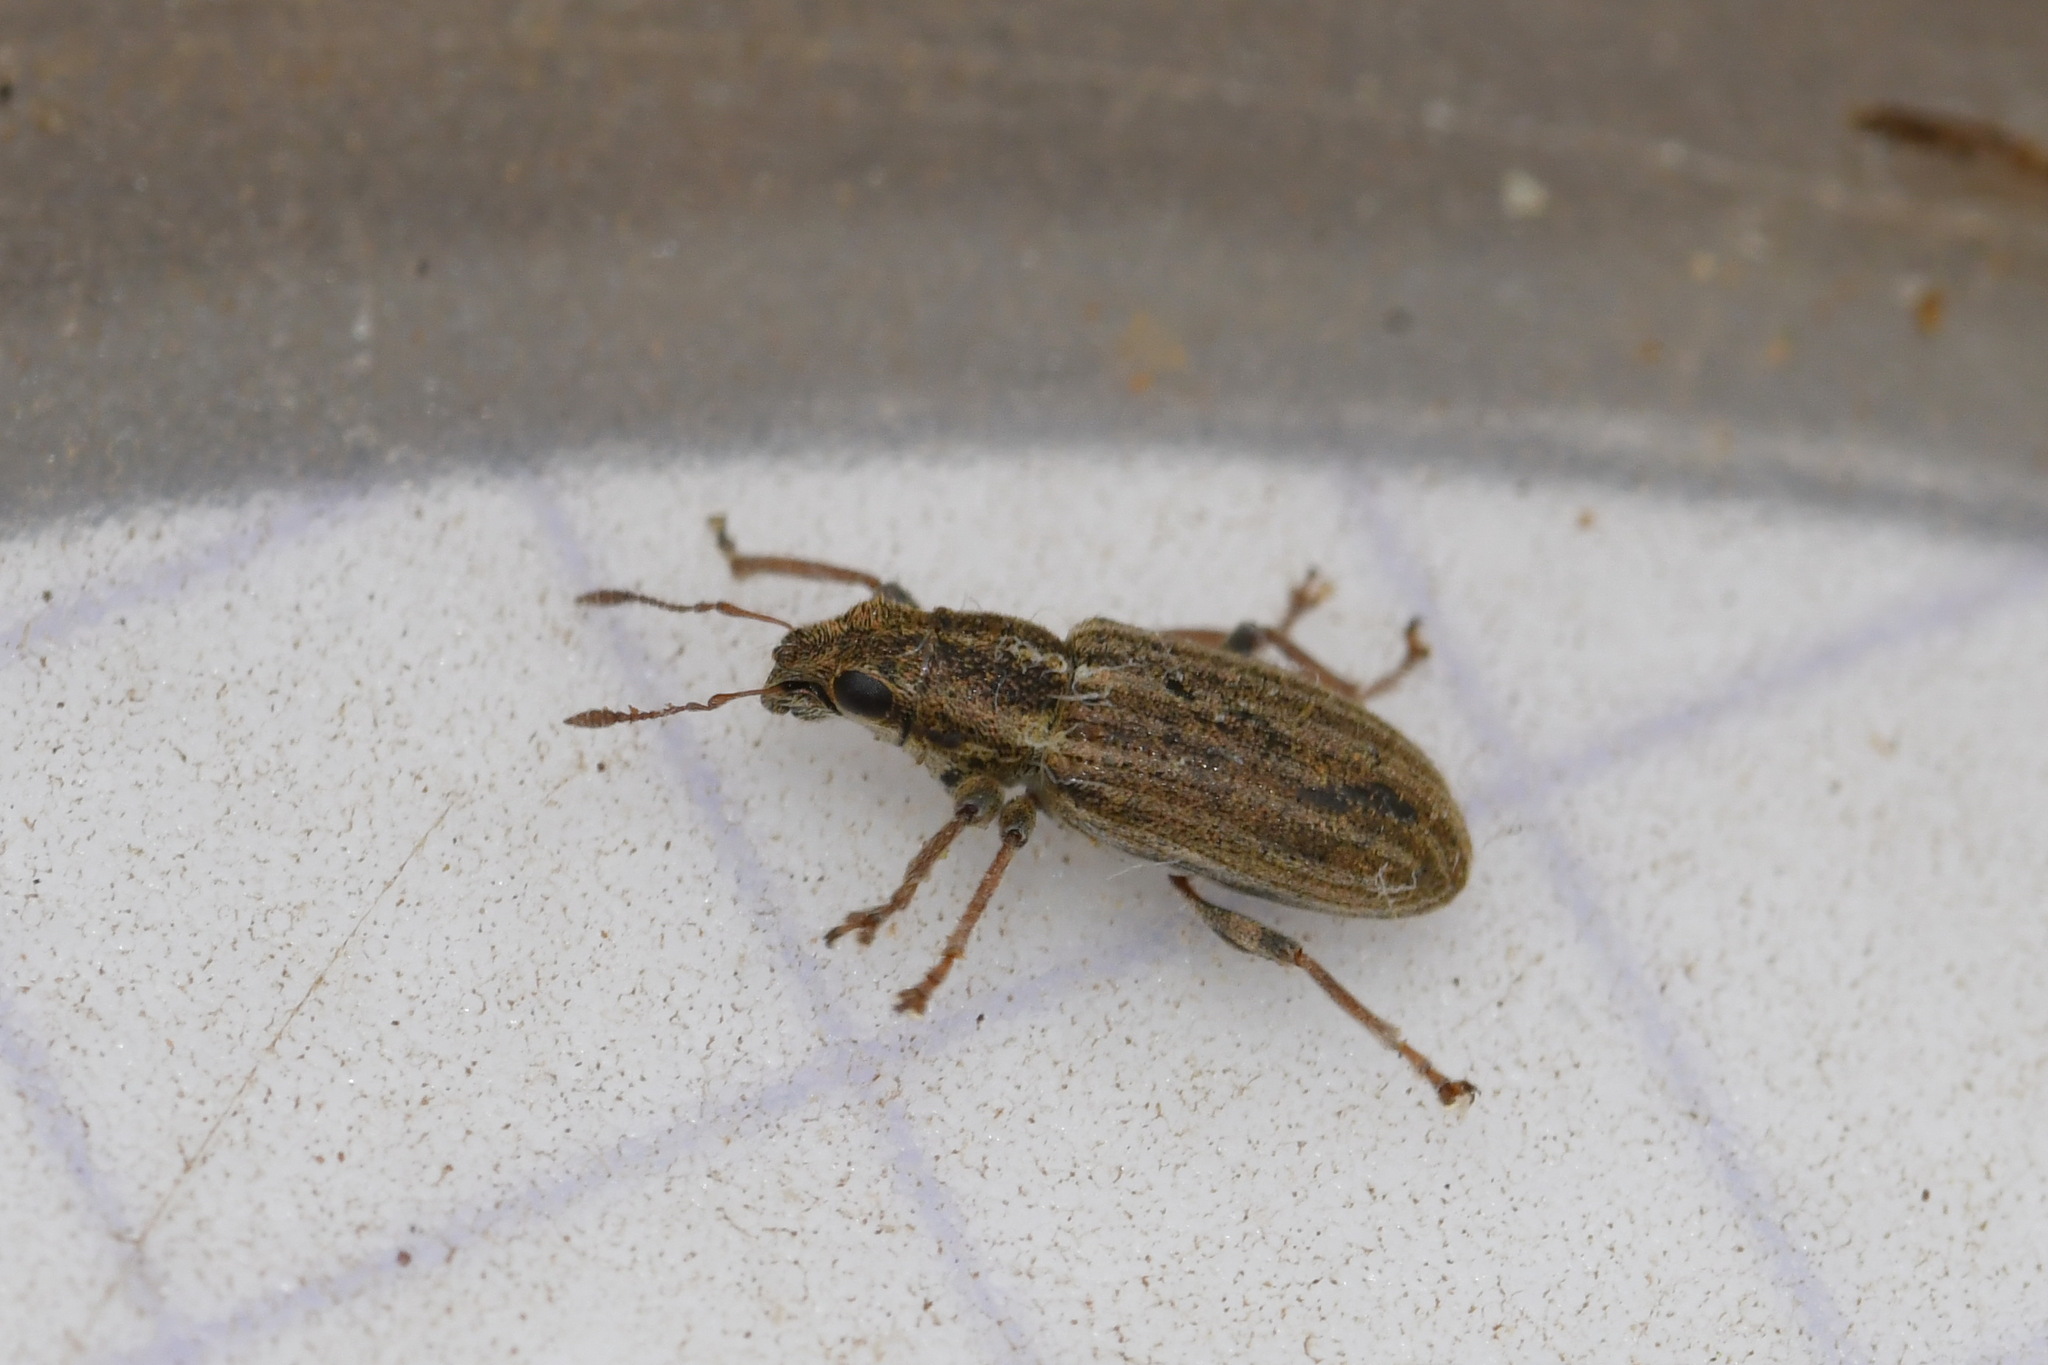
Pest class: pea_leaf_weevil